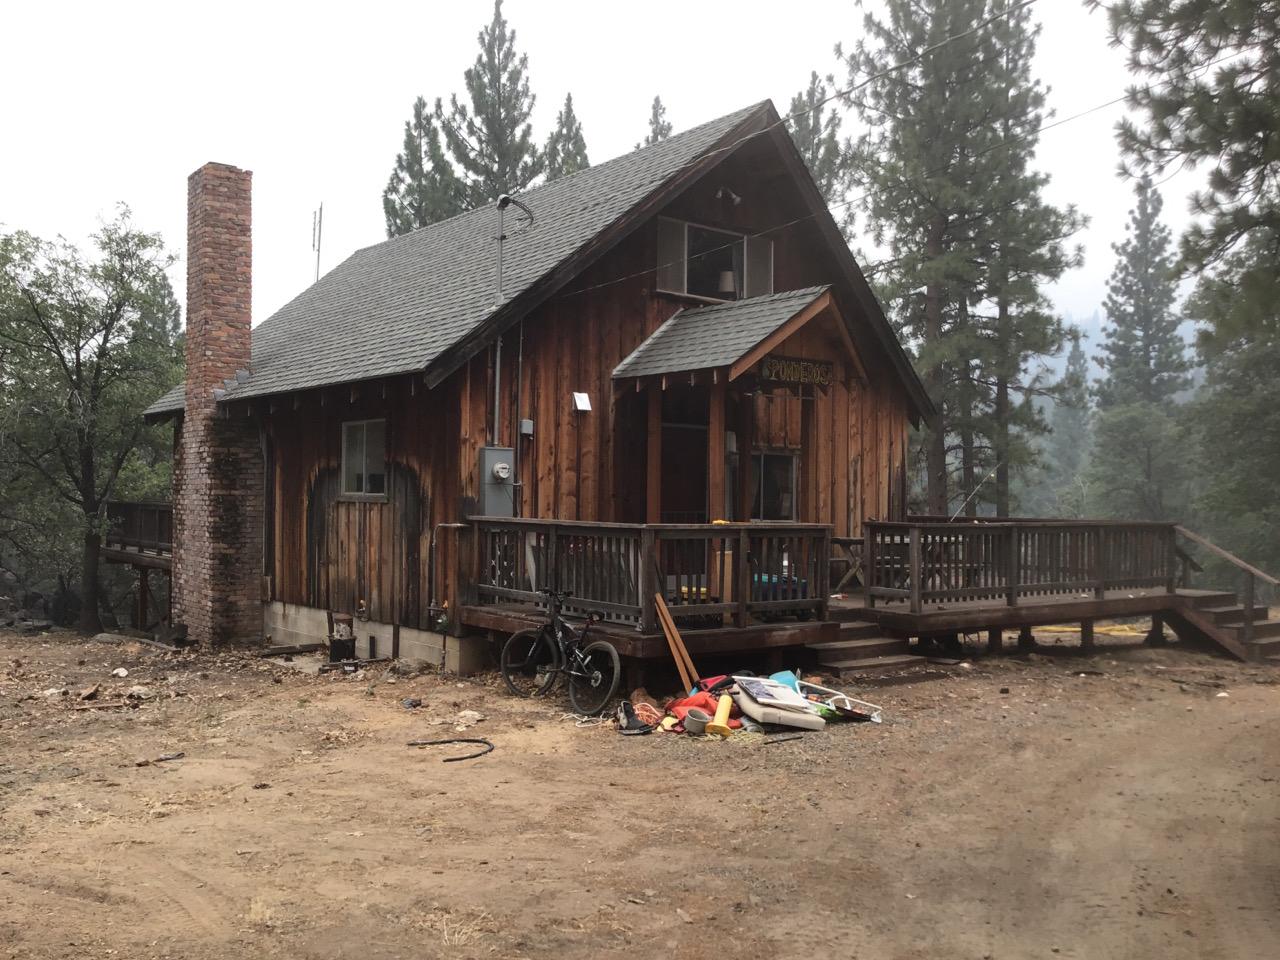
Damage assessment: no_damage